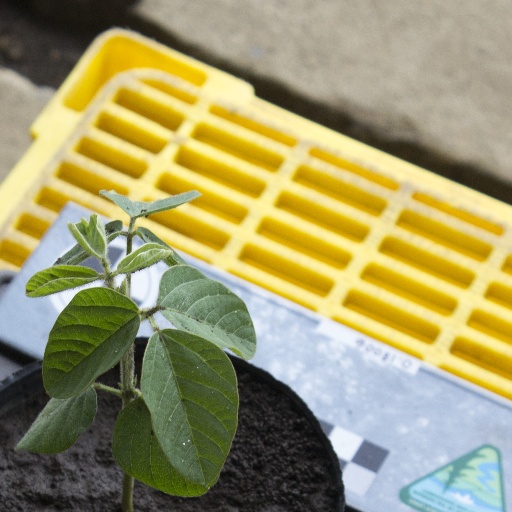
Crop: soybean